Neturei Karta

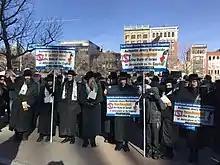
Neturei Karta members at an event in Boston, Massachusetts

Neturei Karta stress what is said in the mussaf Shemona Esrei ("The Standing Prayer") of Yom Tov, that because of their sins, the Jewish people went into exile from the Land of Israel (""umipnei chatoeinu golinu meiartzeinu"). Additionally, they maintain the view that any form of forceful recapture of the Land of Israel is a violation of divine will. They believe that the restoration of the Land of Israel to the Jews should happen only with the coming of the Messiah, not by self-determination, and some believe that the introduction of less-observant Jews would cause problems in the sacred land as defined by the Torah.